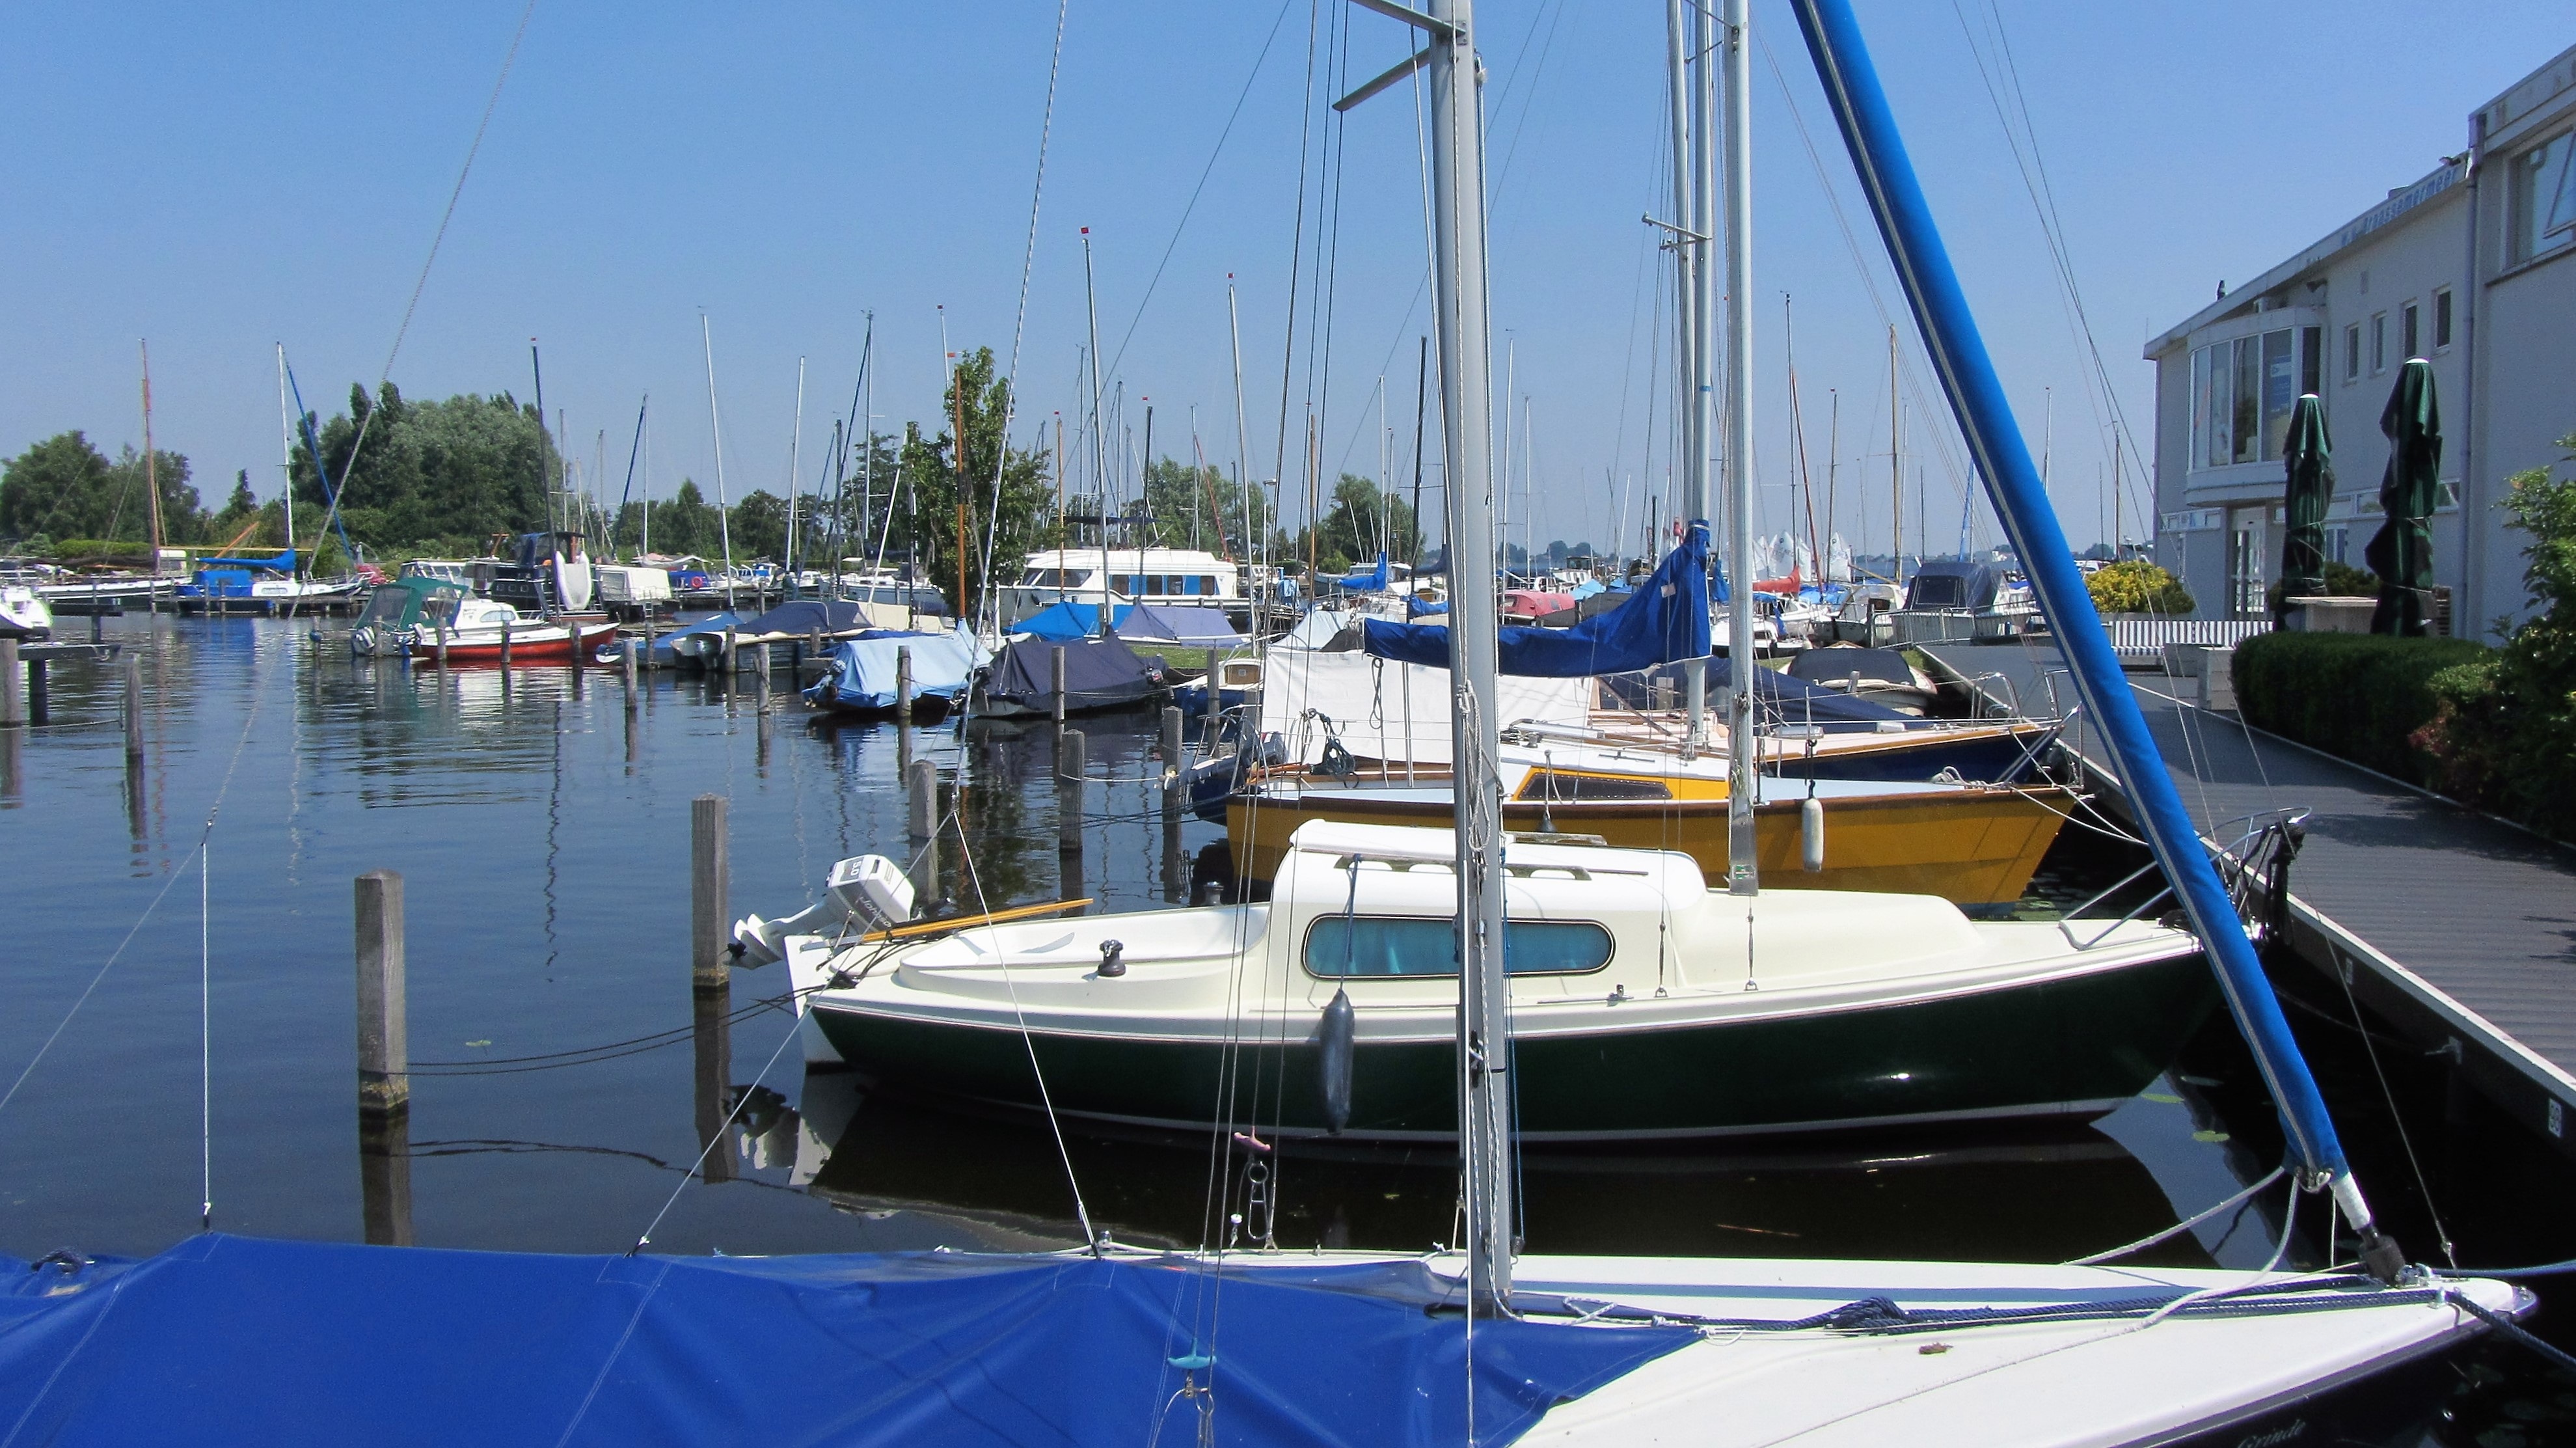
dock, boat, vehicle, mast, harbor, marina, port, sailboat, netherlands, boats, masts, watercraft, sailing boat